Nitrous oxide engine

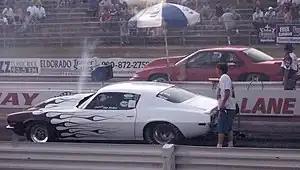
A performance vehicle using a nitrous oxide purging system

A nitrous oxide engine, or nitrous oxide system (NOS) is an internal combustion engine in which oxygen for burning the fuel comes from the decomposition of nitrous oxide, NO, as well as air. The system increases the engine's power output by allowing fuel to be burned at a higher-than-normal rate, because of the higher partial pressure of oxygen injected with the fuel mixture. Nitrous injection systems may be "dry", where the nitrous oxide is injected separately from fuel, or "wet" in which additional fuel is carried into the engine along with the nitrous. NOS may not be permitted for street or highway use, depending on local regulations. NO use is permitted in certain classes of auto racing. Reliable operation of an engine with nitrous injection requires careful attention to the strength of engine components and to the accuracy of the mixing systems, otherwise destructive detonations or exceeding engineered component maximums may occur. Nitrous oxide systems were applied as early as World War II for certain aircraft engines.